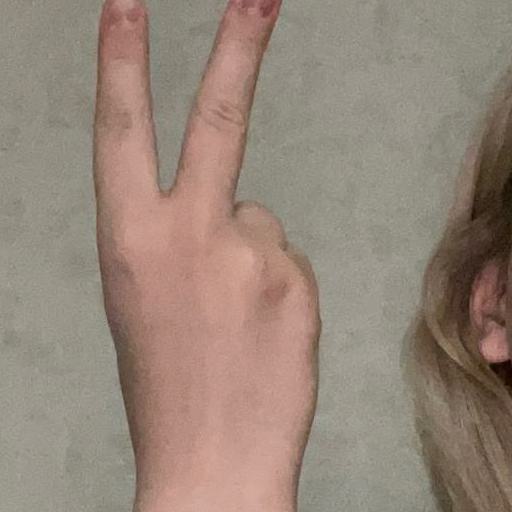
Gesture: peace_inverted